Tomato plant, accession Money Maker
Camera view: horizontal (90 deg, fisheye); turntable rotation: 60 degrees
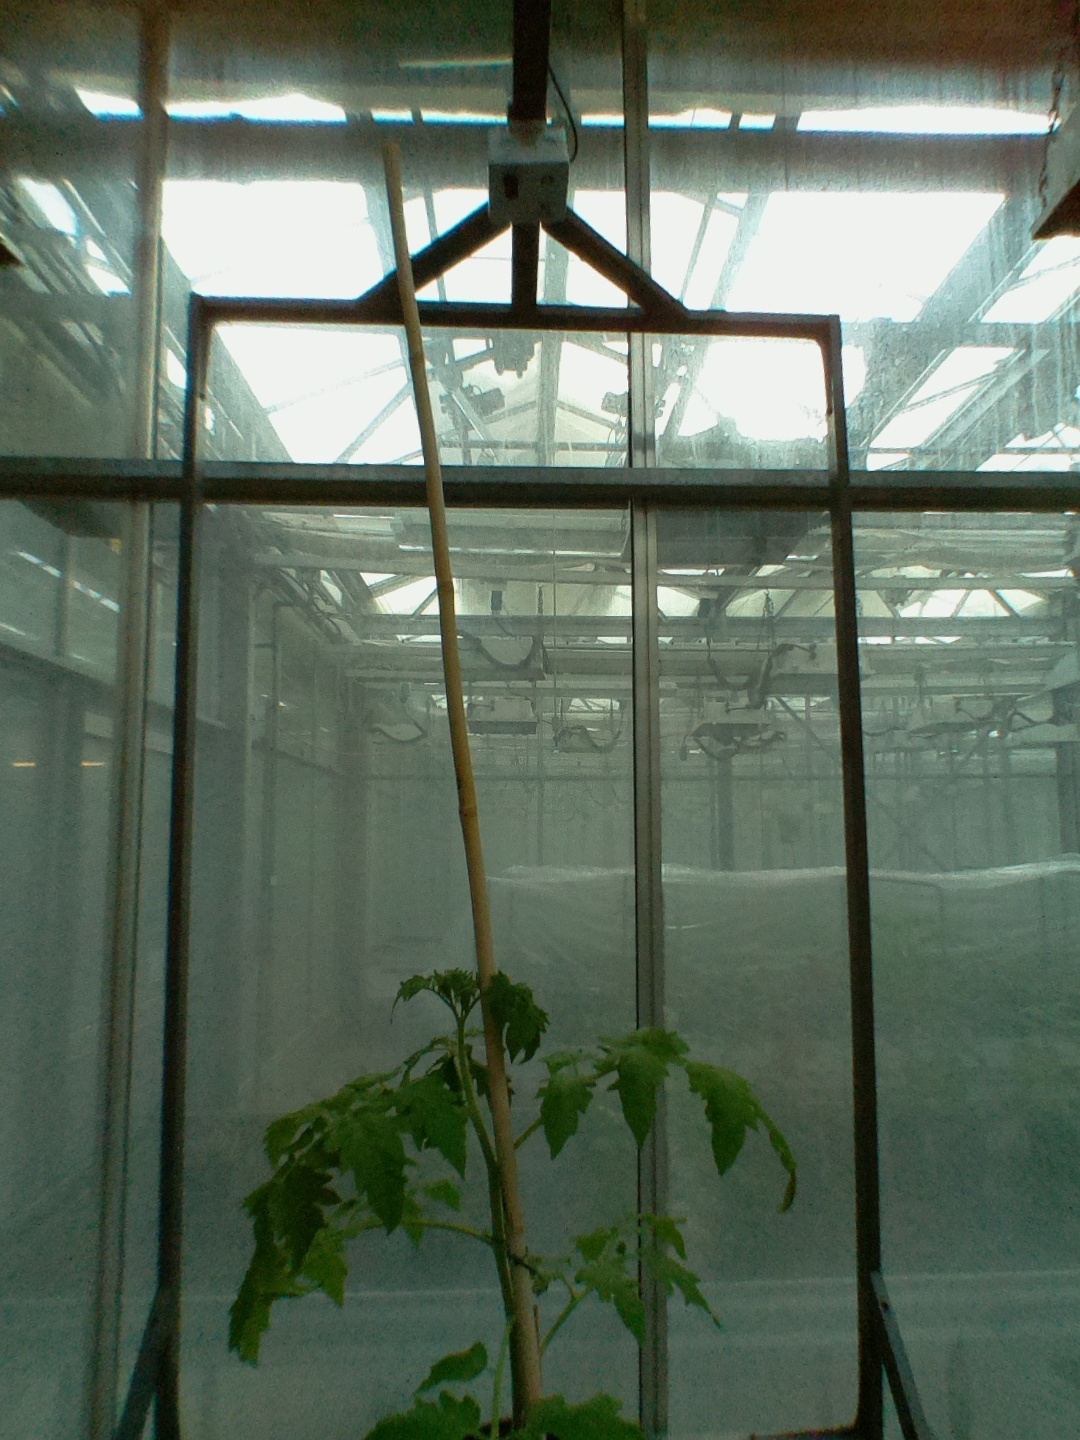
BBCH growth stage 14: 8 of true leaves visible